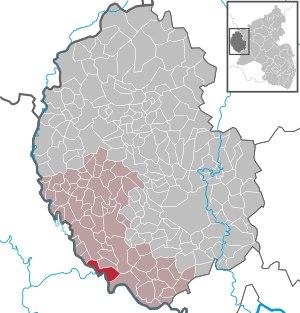
Wallendorf est une municipalité d’Allemagne située dans le Land de Rhénanie-Palatinat et l’arrondissement d'Eifel-Bitburg-Prüm.